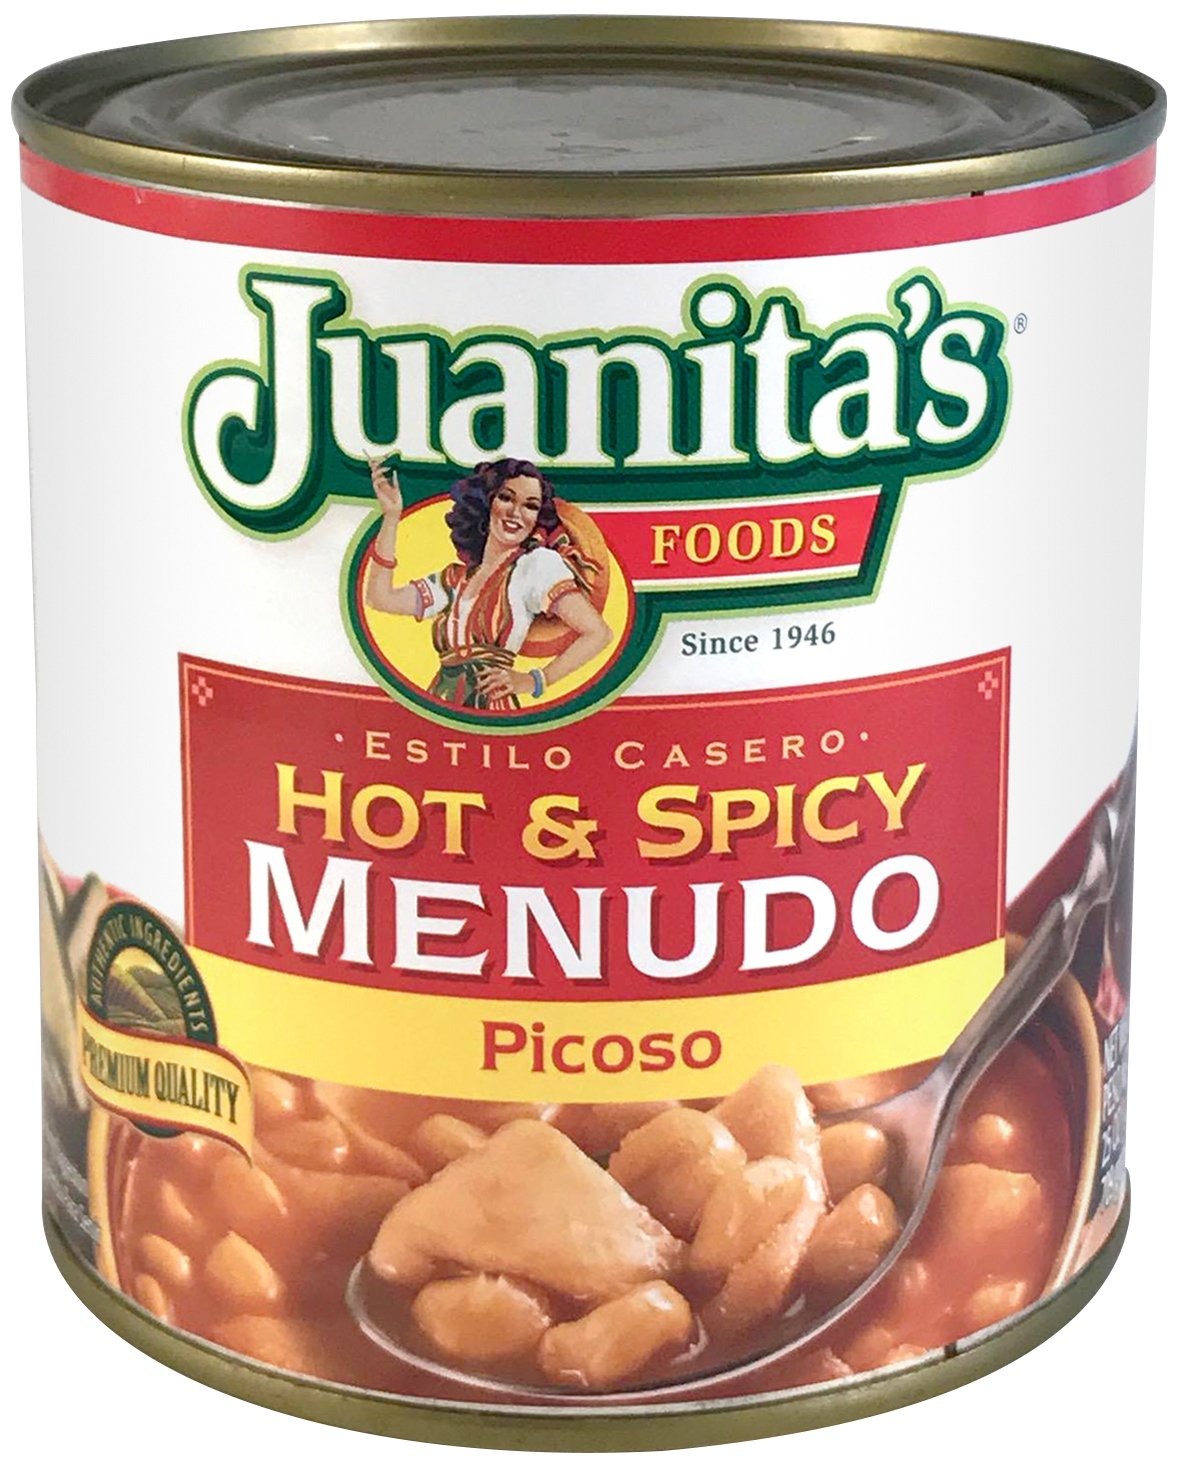
Item Name: Carniceria Compare, Hot & Spicy Menudo, 25 Ounce
Bullet Point 1: Authentic ingredients
Bullet Point 2: Premium quality
Bullet Point 3: Inspected and passed by U.S. Department of Agriculture
Product Description: Juanita's - Carniceria Compare, Hot & Spicy Menudo, 25 Ounce
Value: 25.0
Unit: Ounce

Price: 4.98